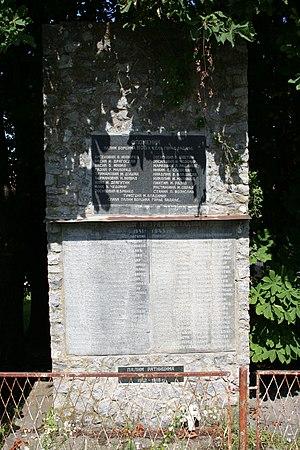
Gornja Badanja est un village de Serbie situé sur le territoire de la Ville de Loznica, district de Mačva. Au recensement de 2011, il comptait 472 habitants.